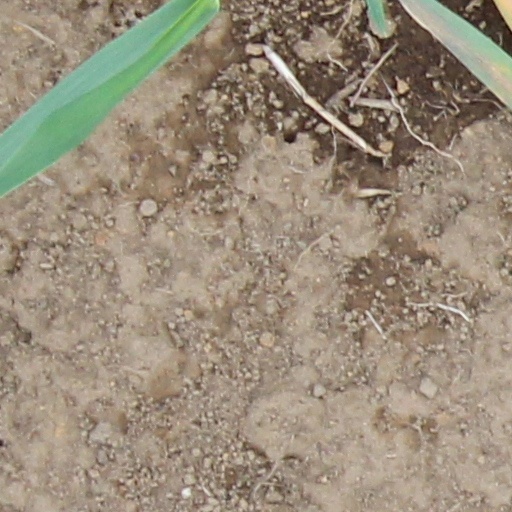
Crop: wheat